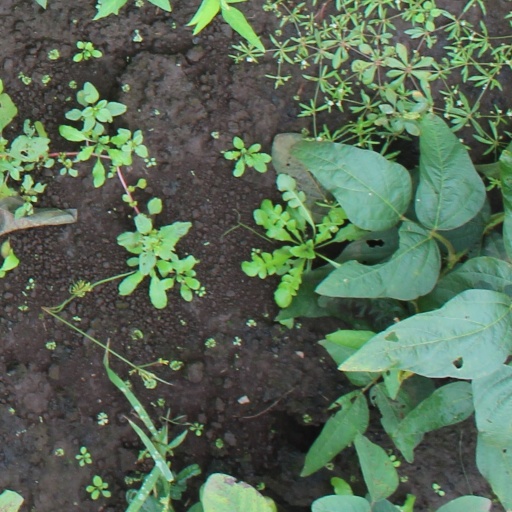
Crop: soybean